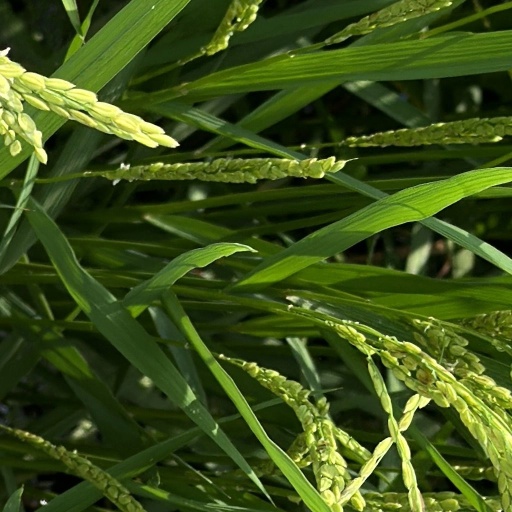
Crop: rice